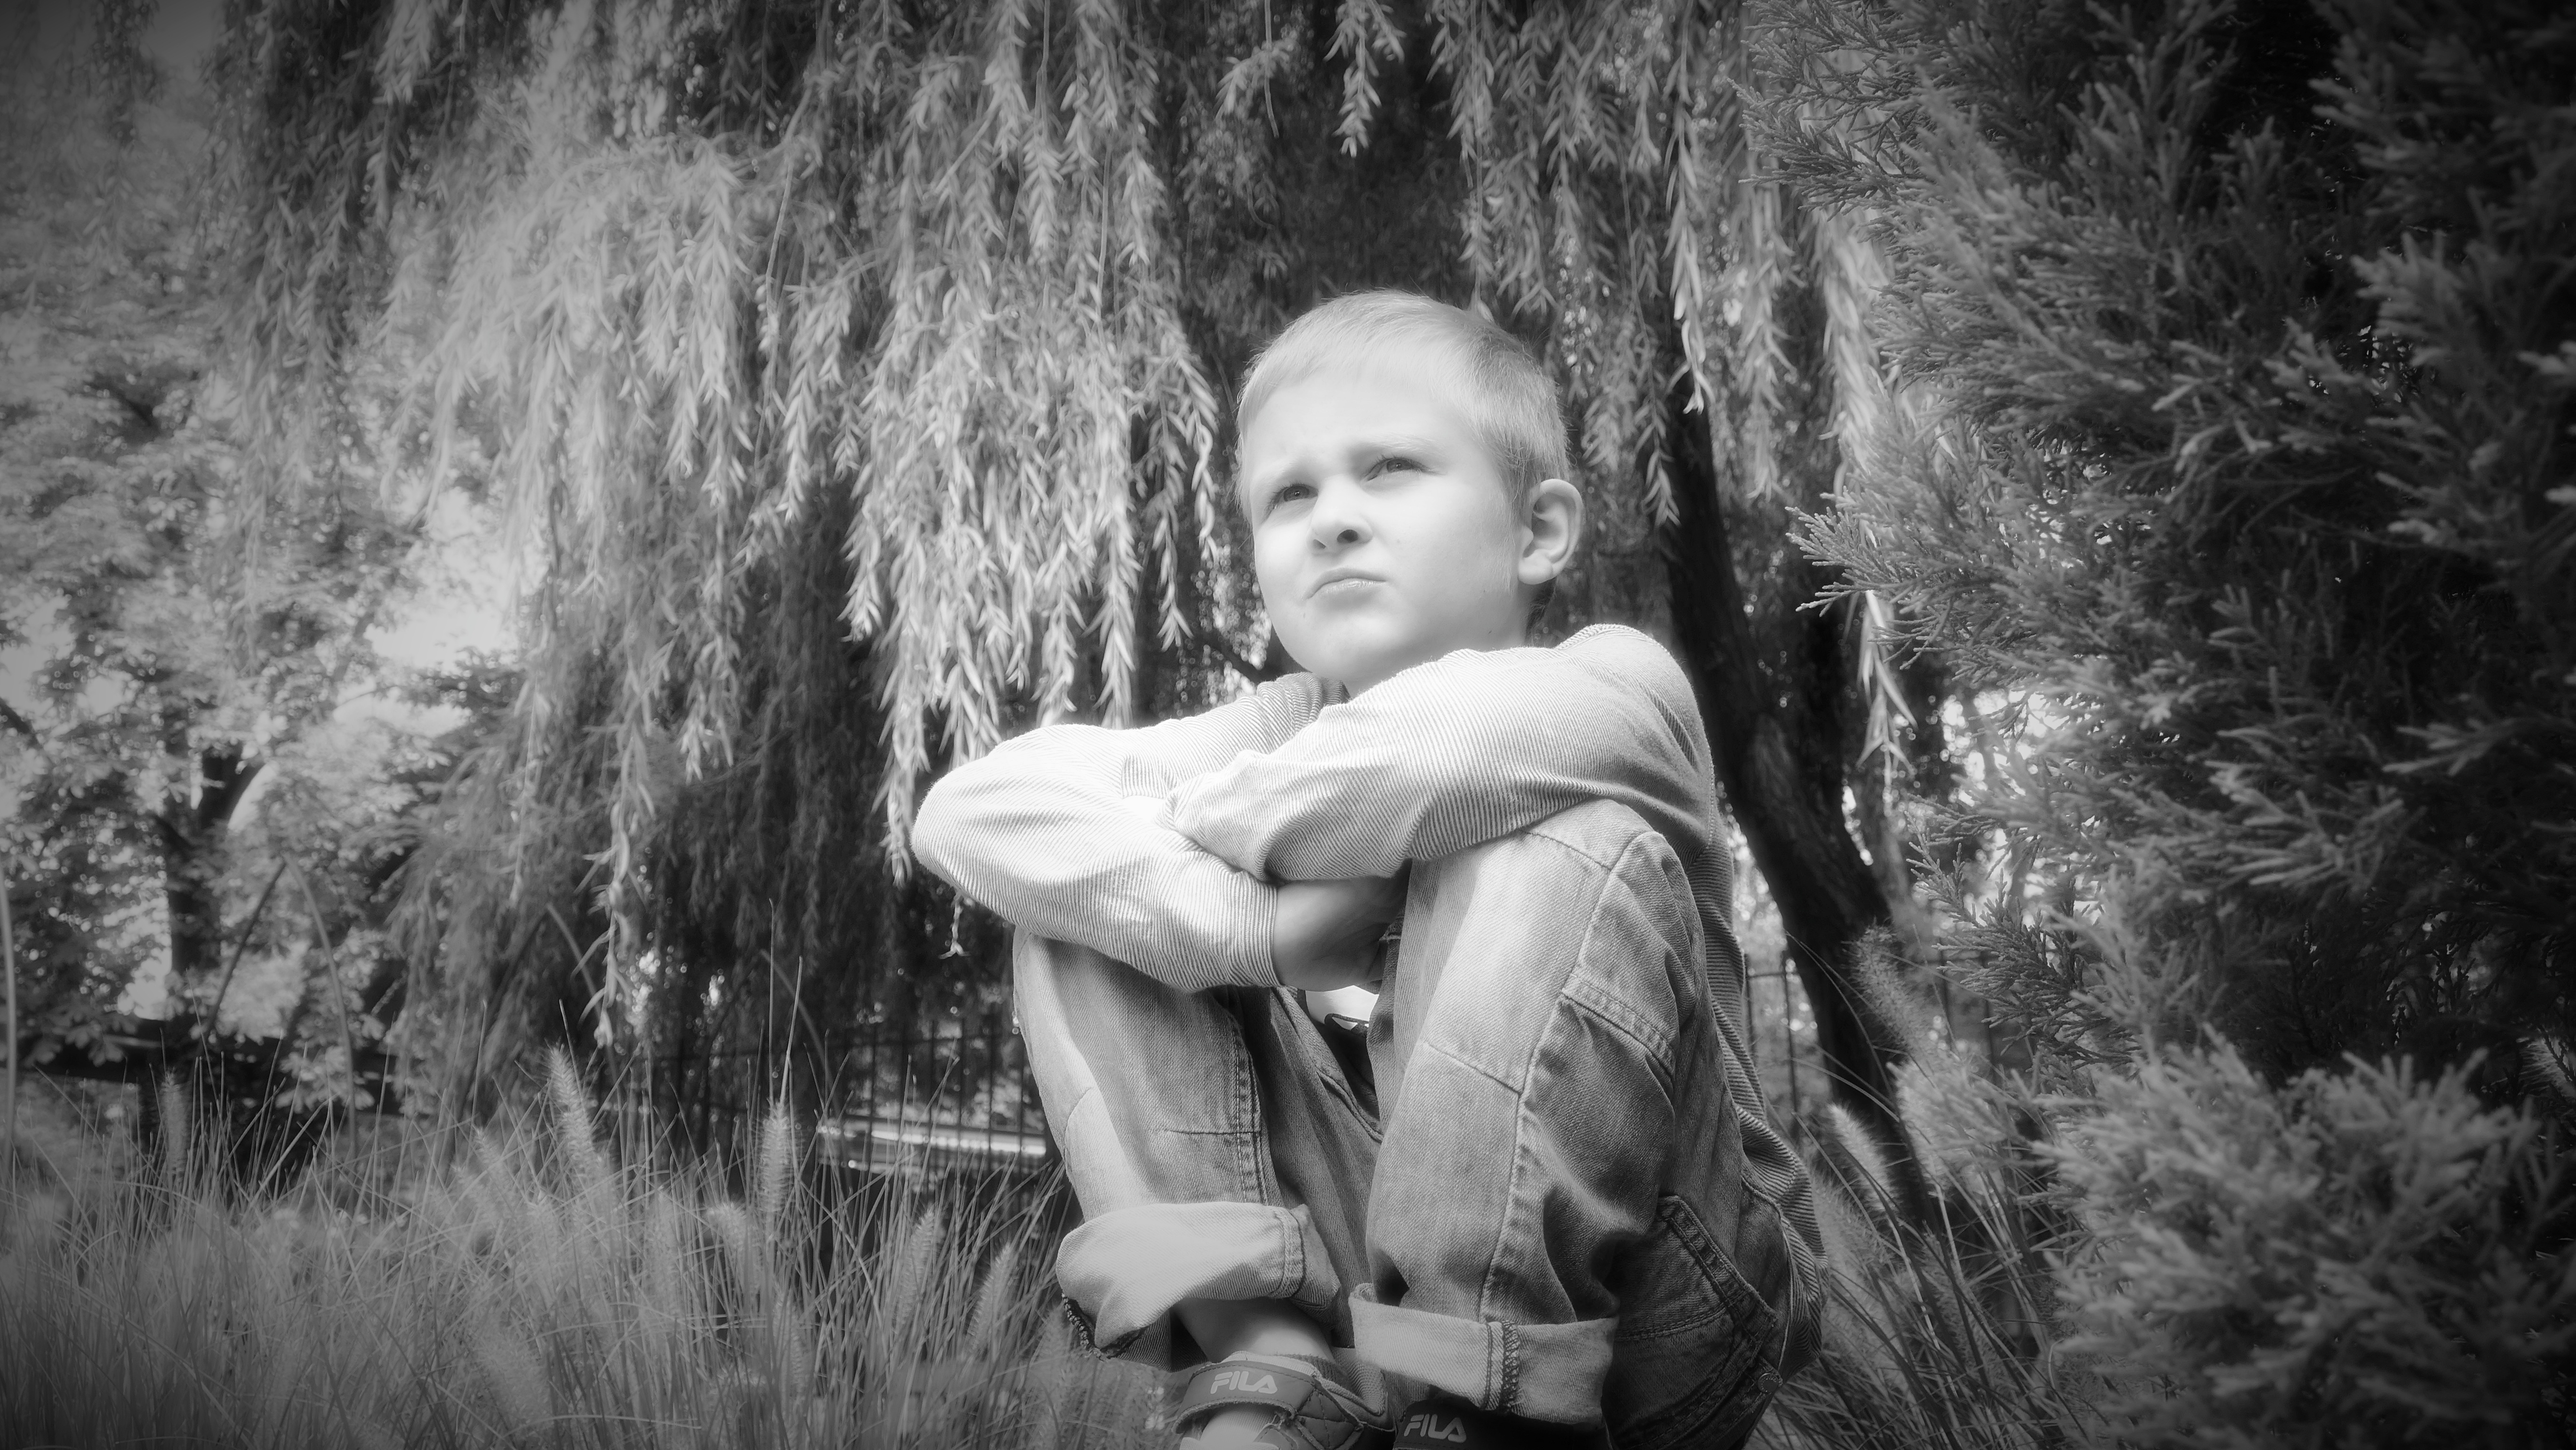
forest, person, black and white, white, photography, portrait, child, darkness, black, monochrome, children, shooting, photograph, beauty, dreamy, photo shoot, monochrome photography, portrait photography, outdoor portrait